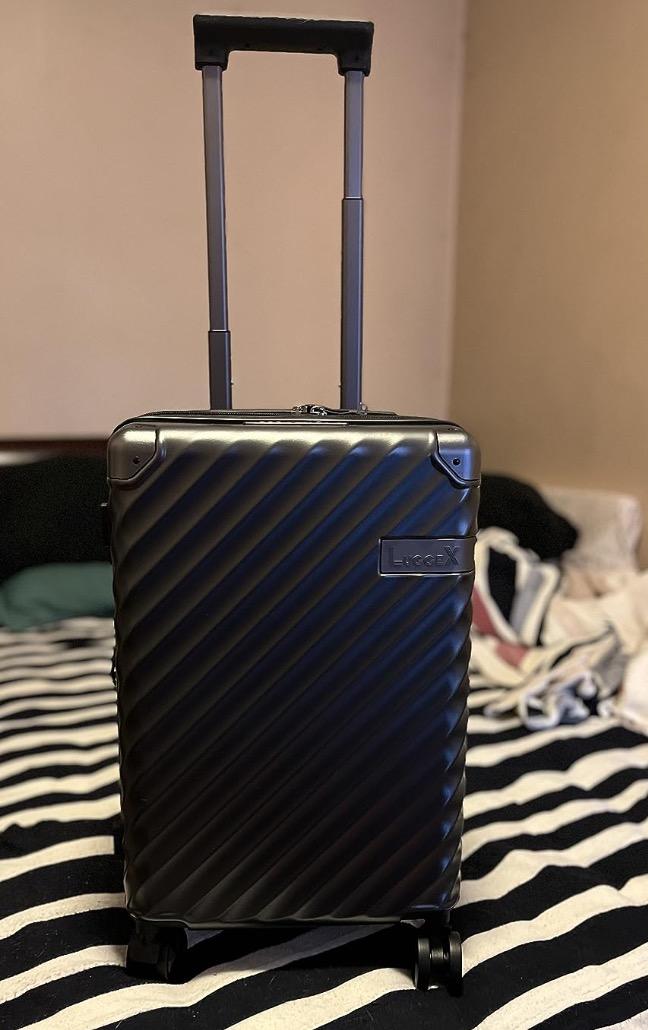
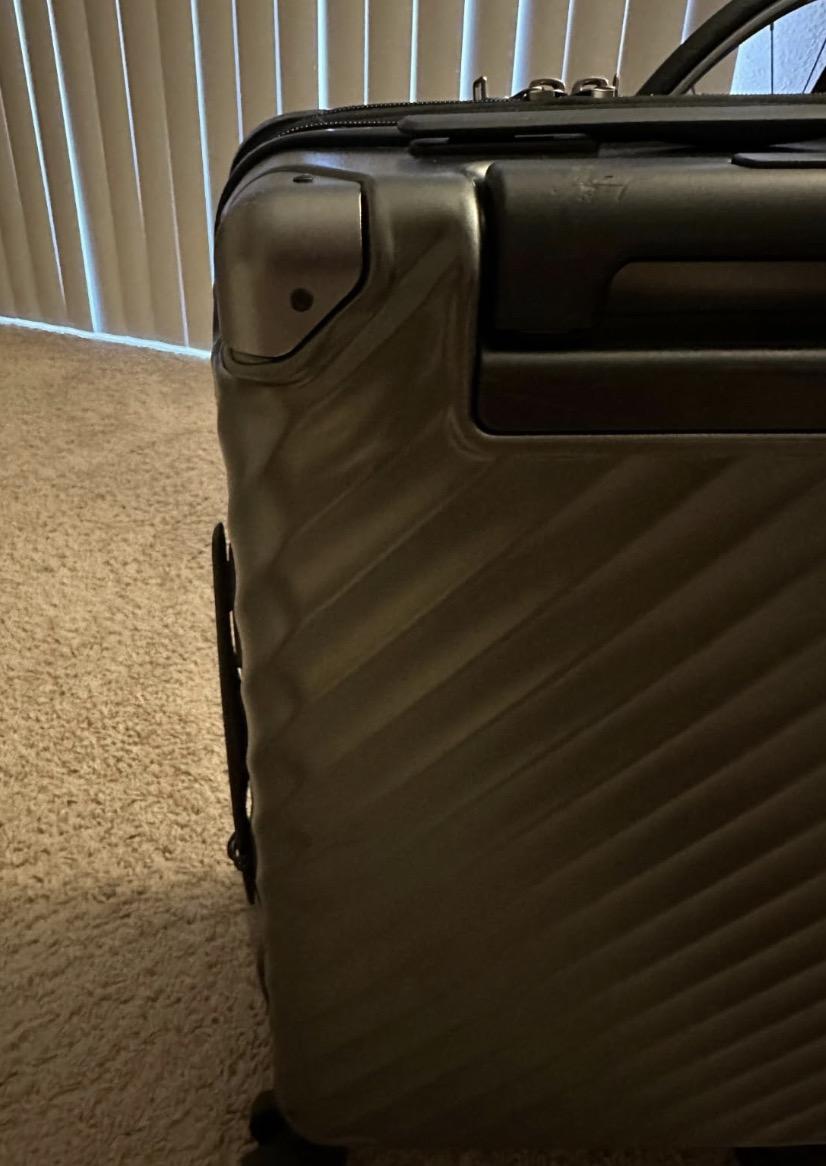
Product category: misc
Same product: yes